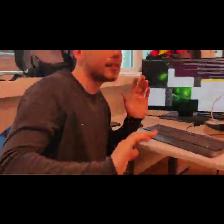
Label: Human